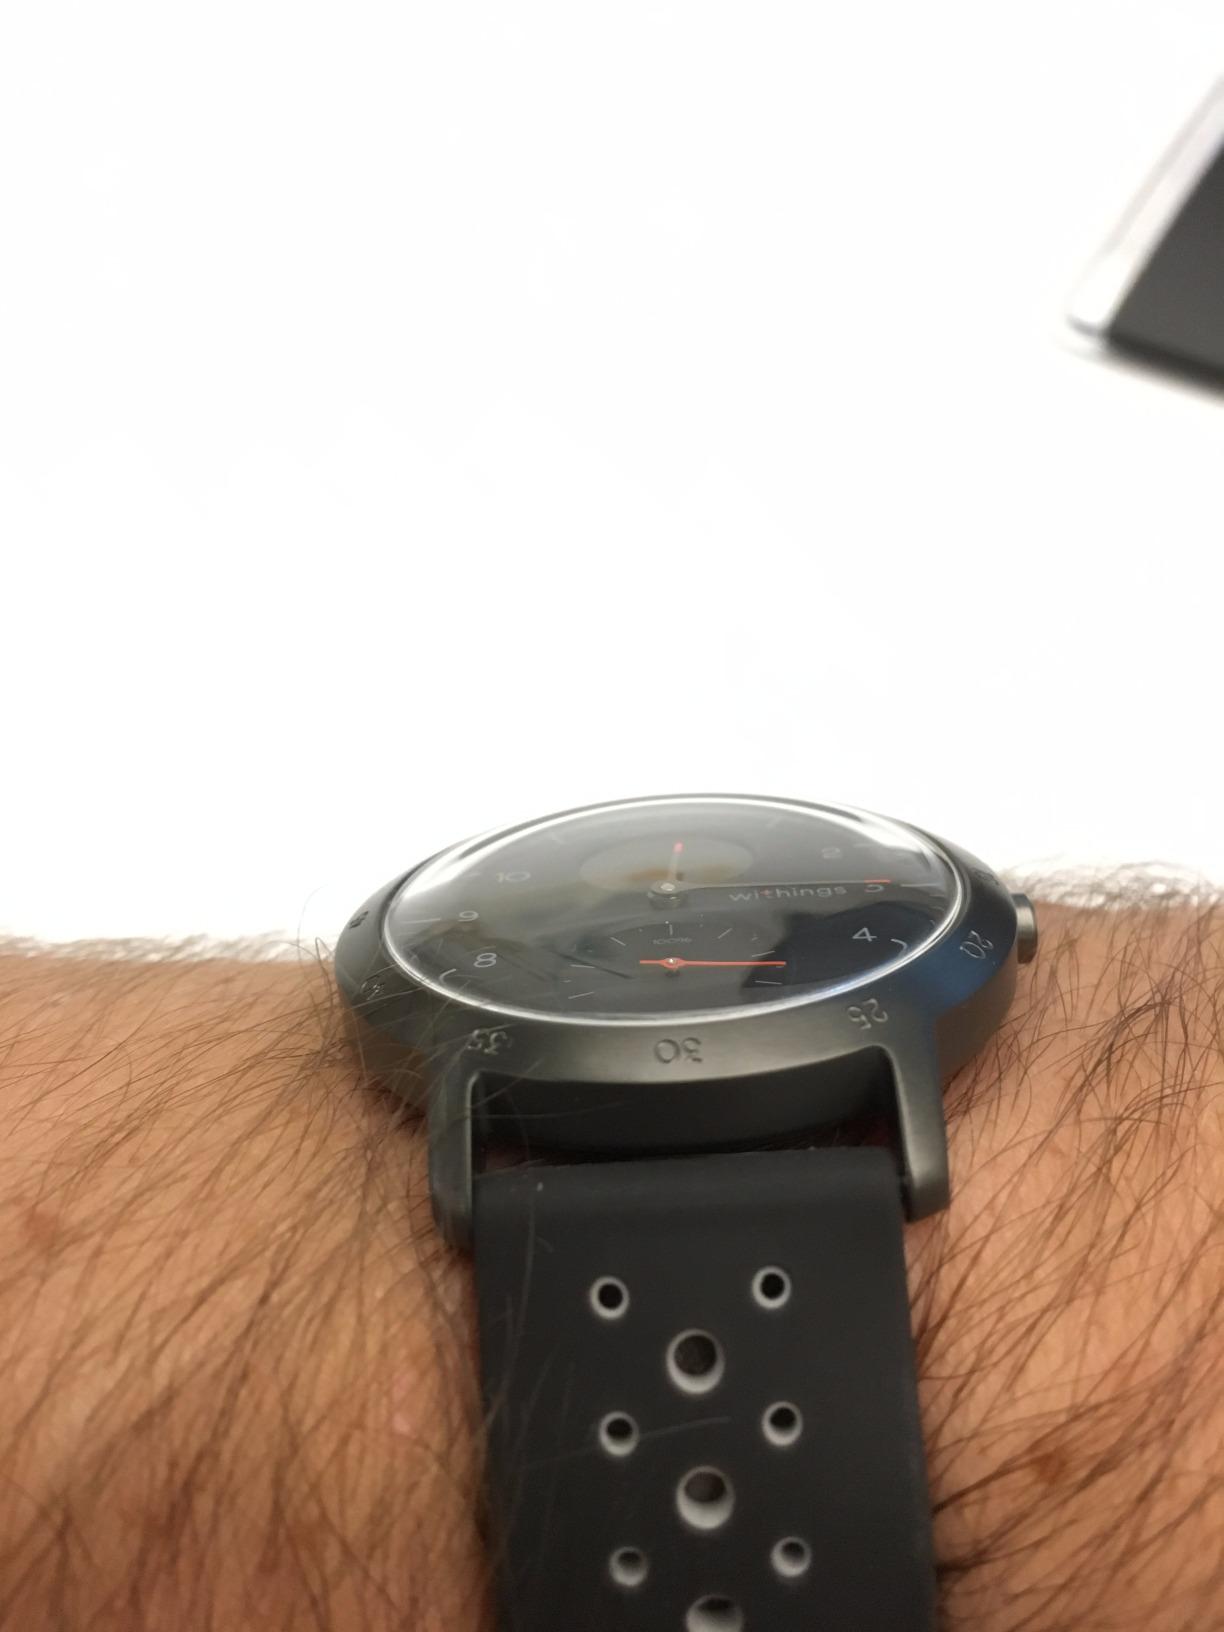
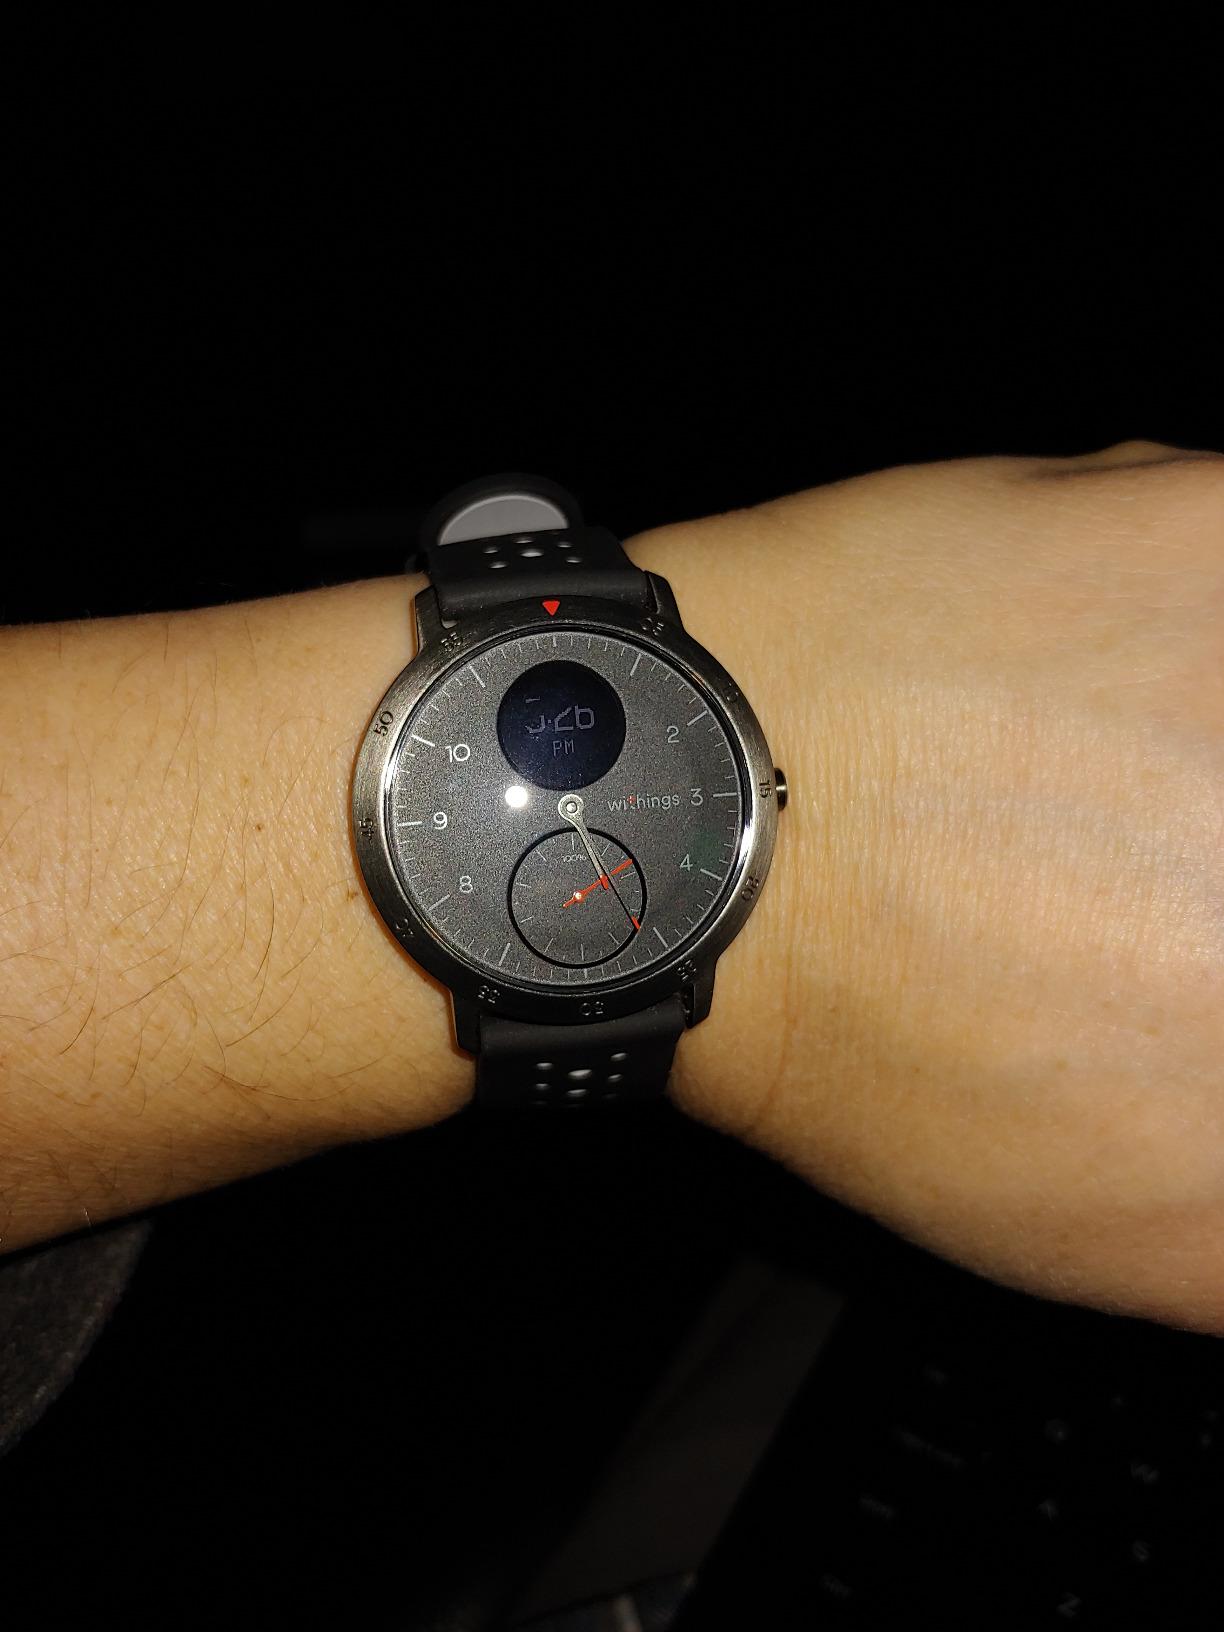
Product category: smartwatch
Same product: yes